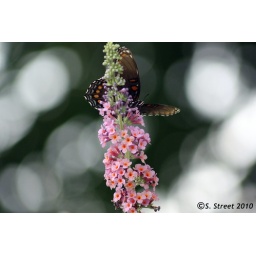
This beautiful Red-spotted Purple just kept walking around this Butterfly Bush eating as it went.